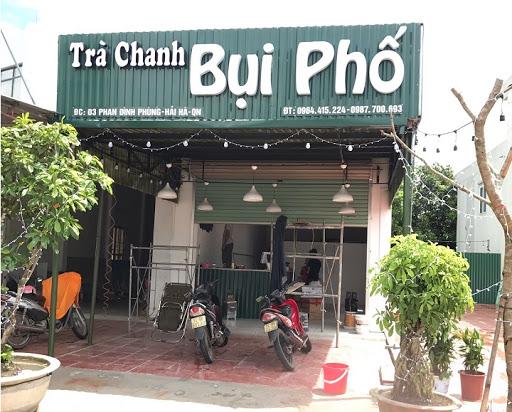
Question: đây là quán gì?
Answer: đây là quán trà chanh